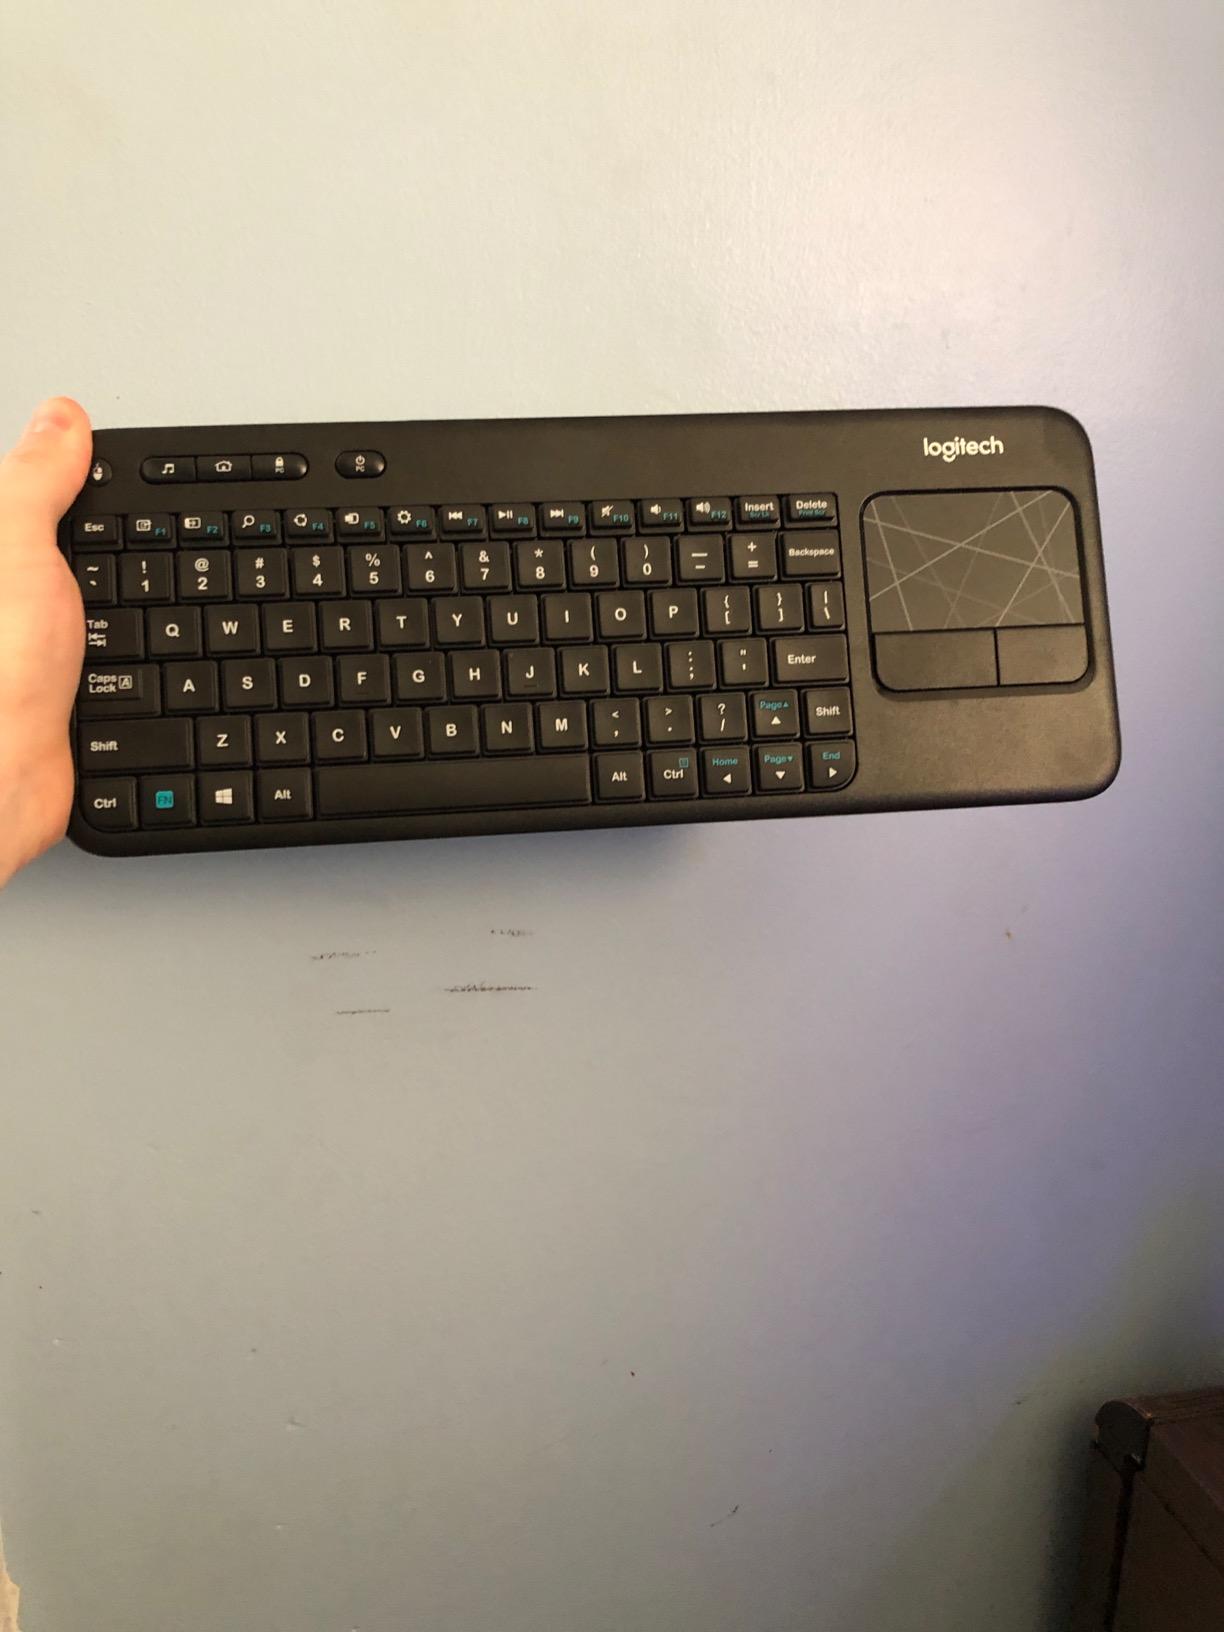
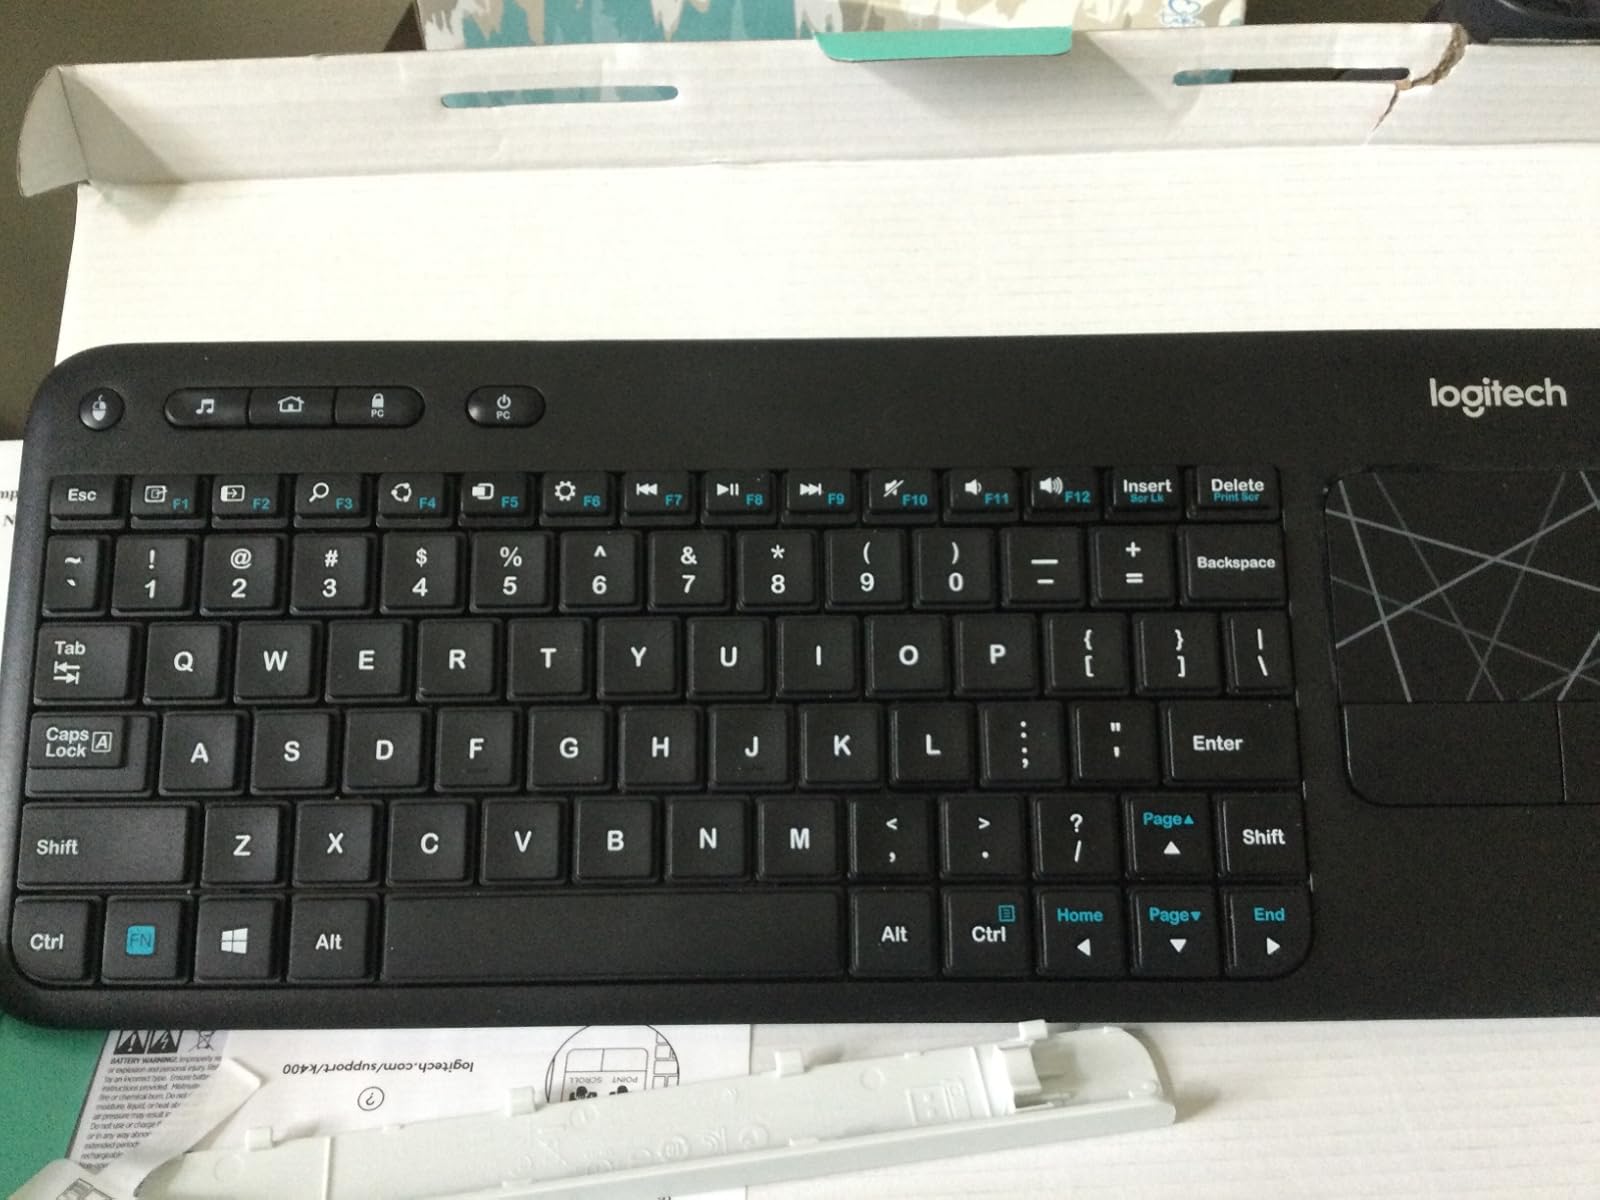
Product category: keyboard
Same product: yes